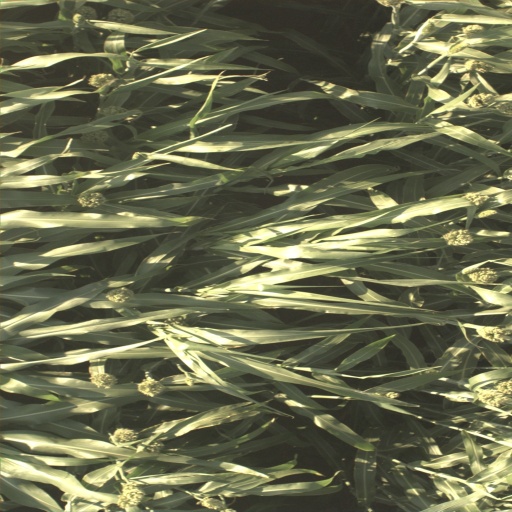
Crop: sorghum